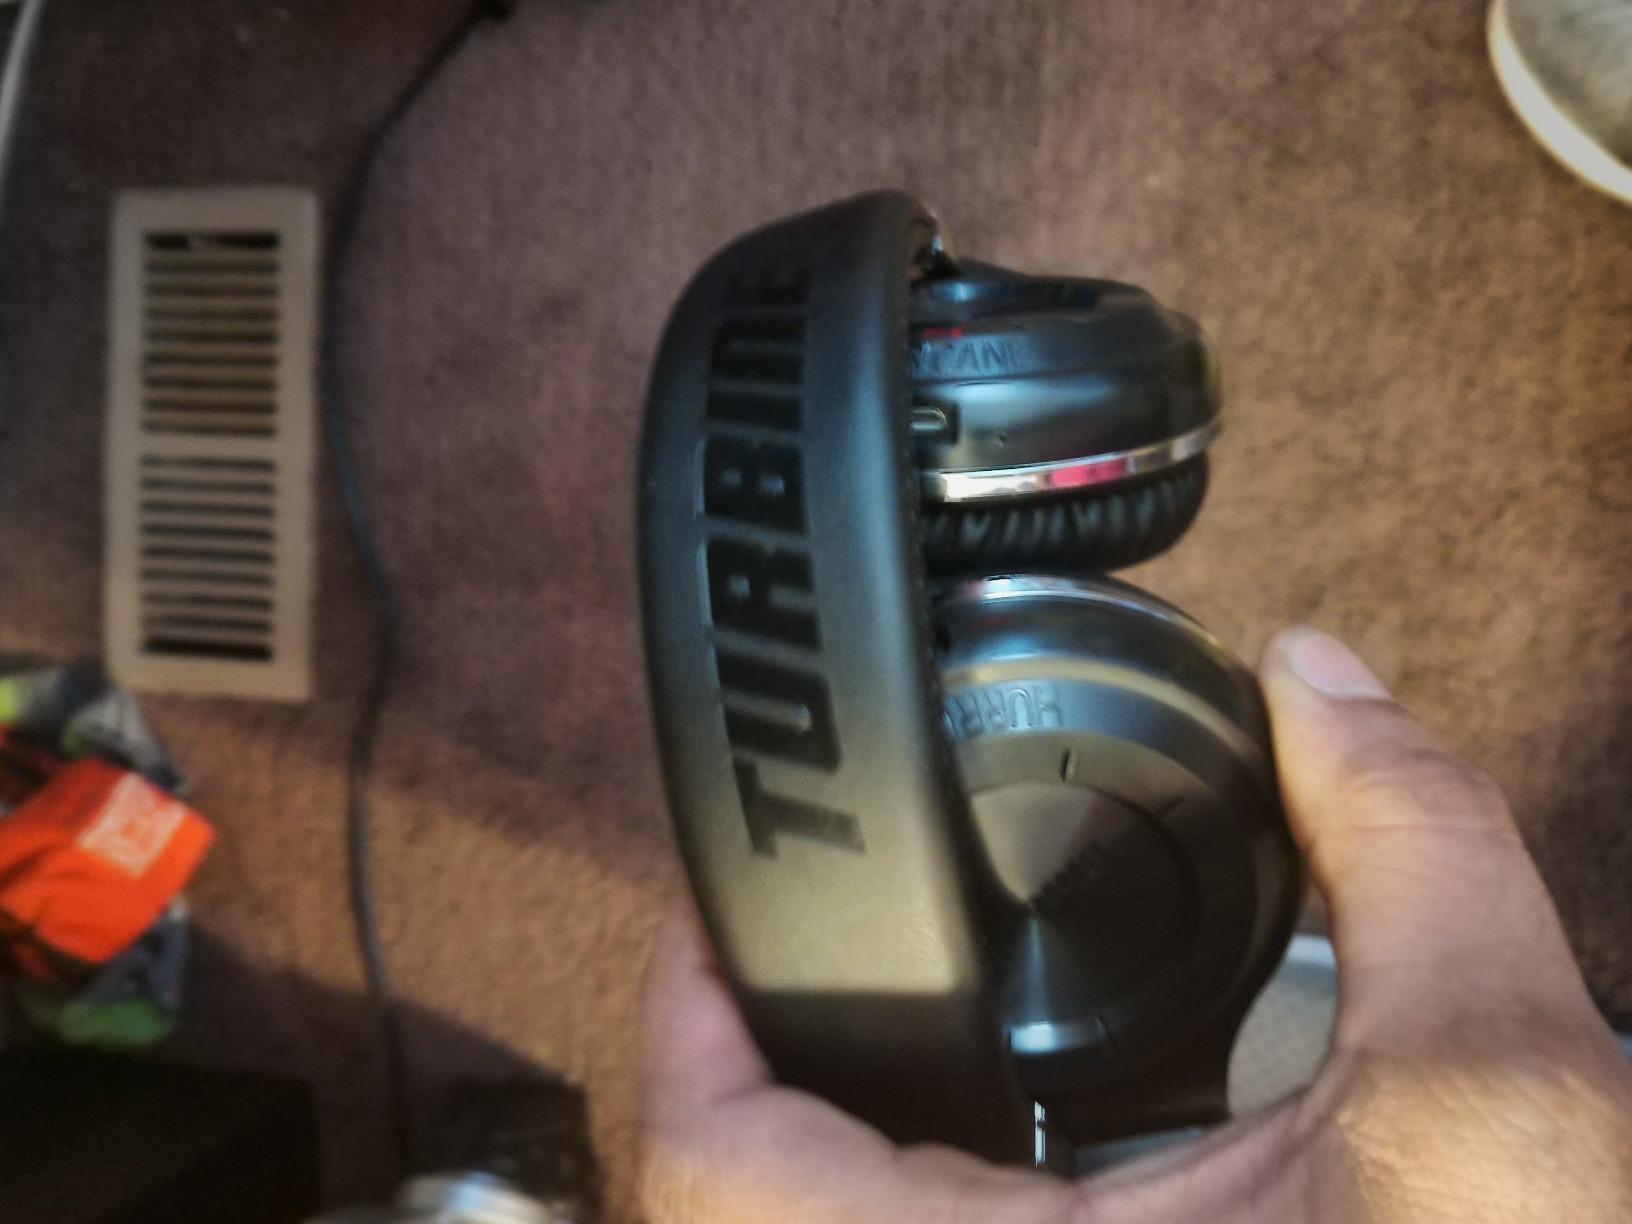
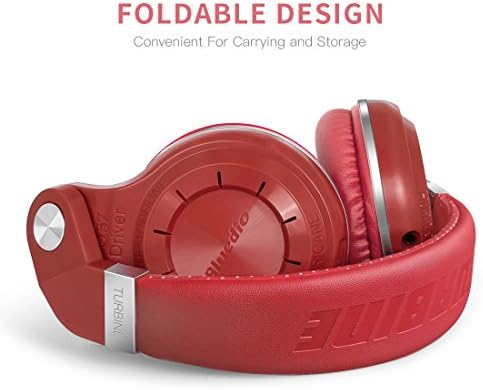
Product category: headphones
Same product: no